Clint Dempsey

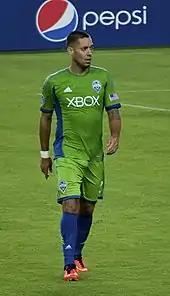

Although no announcement was made by Fulham, Dempsey appeared in the Seattle squad to face Sporting Kansas City in the season opener on March 10, 2014. Dempsey had made a return to form, scoring a hat-trick against Portland Timbers, and recording braces against FC Dallas and the Colorado Rapids, leaving his goal tally at 8 in 5 games for 2014. He earned the MLS's Player of the Month award for April. Both Dempsey's 15 goals and 10 assists were MLS career highs, as Seattle won the Supporters' Shield, but were eliminated in the conference finals of the MLS Cup by eventual champions LA Galaxy.